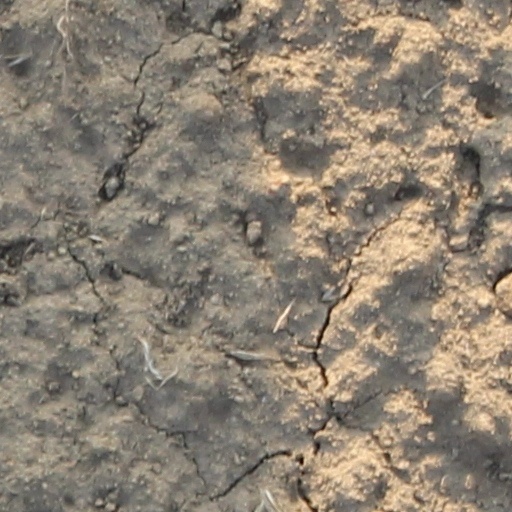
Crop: wheat